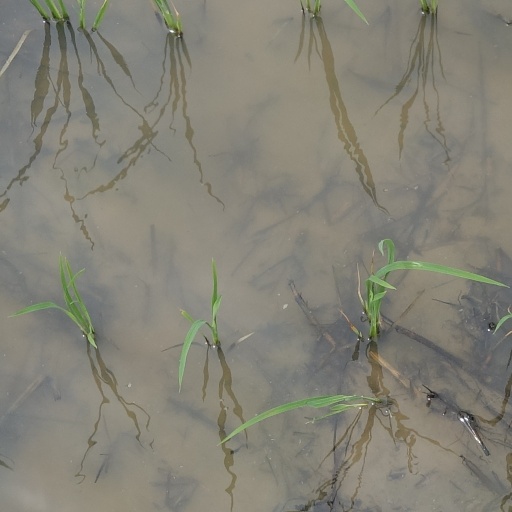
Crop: rice